Flow measurement

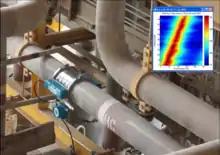
Sonar flowmeter on gas line

Sonar flowmeters are non-intrusive clamp-on devices that measure flow in pipes conveying slurries, corrosive fluids, multiphase fluids and flows where insertion type flowmeters are not desired. Sonar flowmeters have been widely adopted in mining, metals processing, and upstream oil and gas industries where traditional technologies have certain limitations due to their tolerance to various flow regimes and turn down ratios.